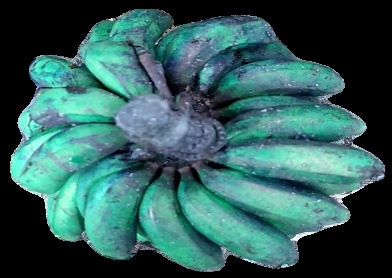
Variety: rasbale
Grade: grade3